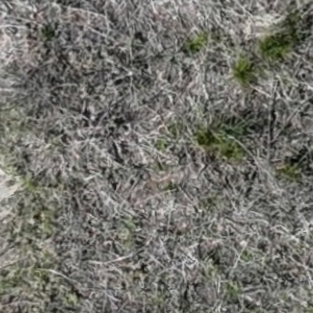
Month: may